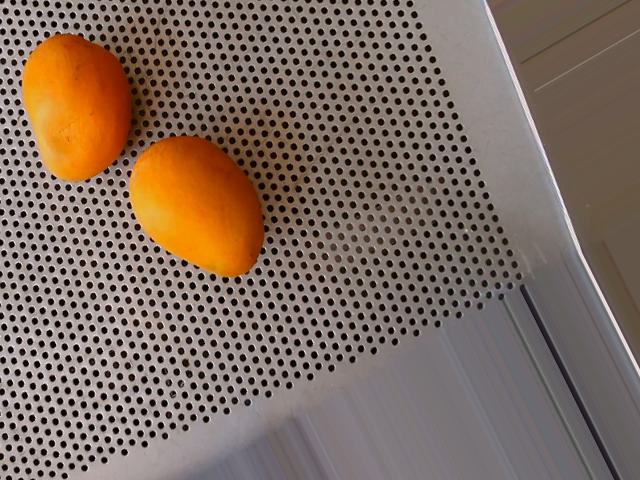
Label: Ripe_Mango